Acidophiline

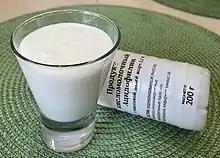

Acidophiline (Russian: ацидофилин) is a type of drinkable yogurt, with Lactobacillus acidophilus as the starter culture. Kefir yeast is also added sometimes. It has antibacterial properties and is used in the former Soviet Bloc countries to treat intestinal diseases such as colitis and enterocolitis. The sweetened acidophiline was widely produced in the USSR, among other fermented milk drinks, such as kefir and ryazhenka.